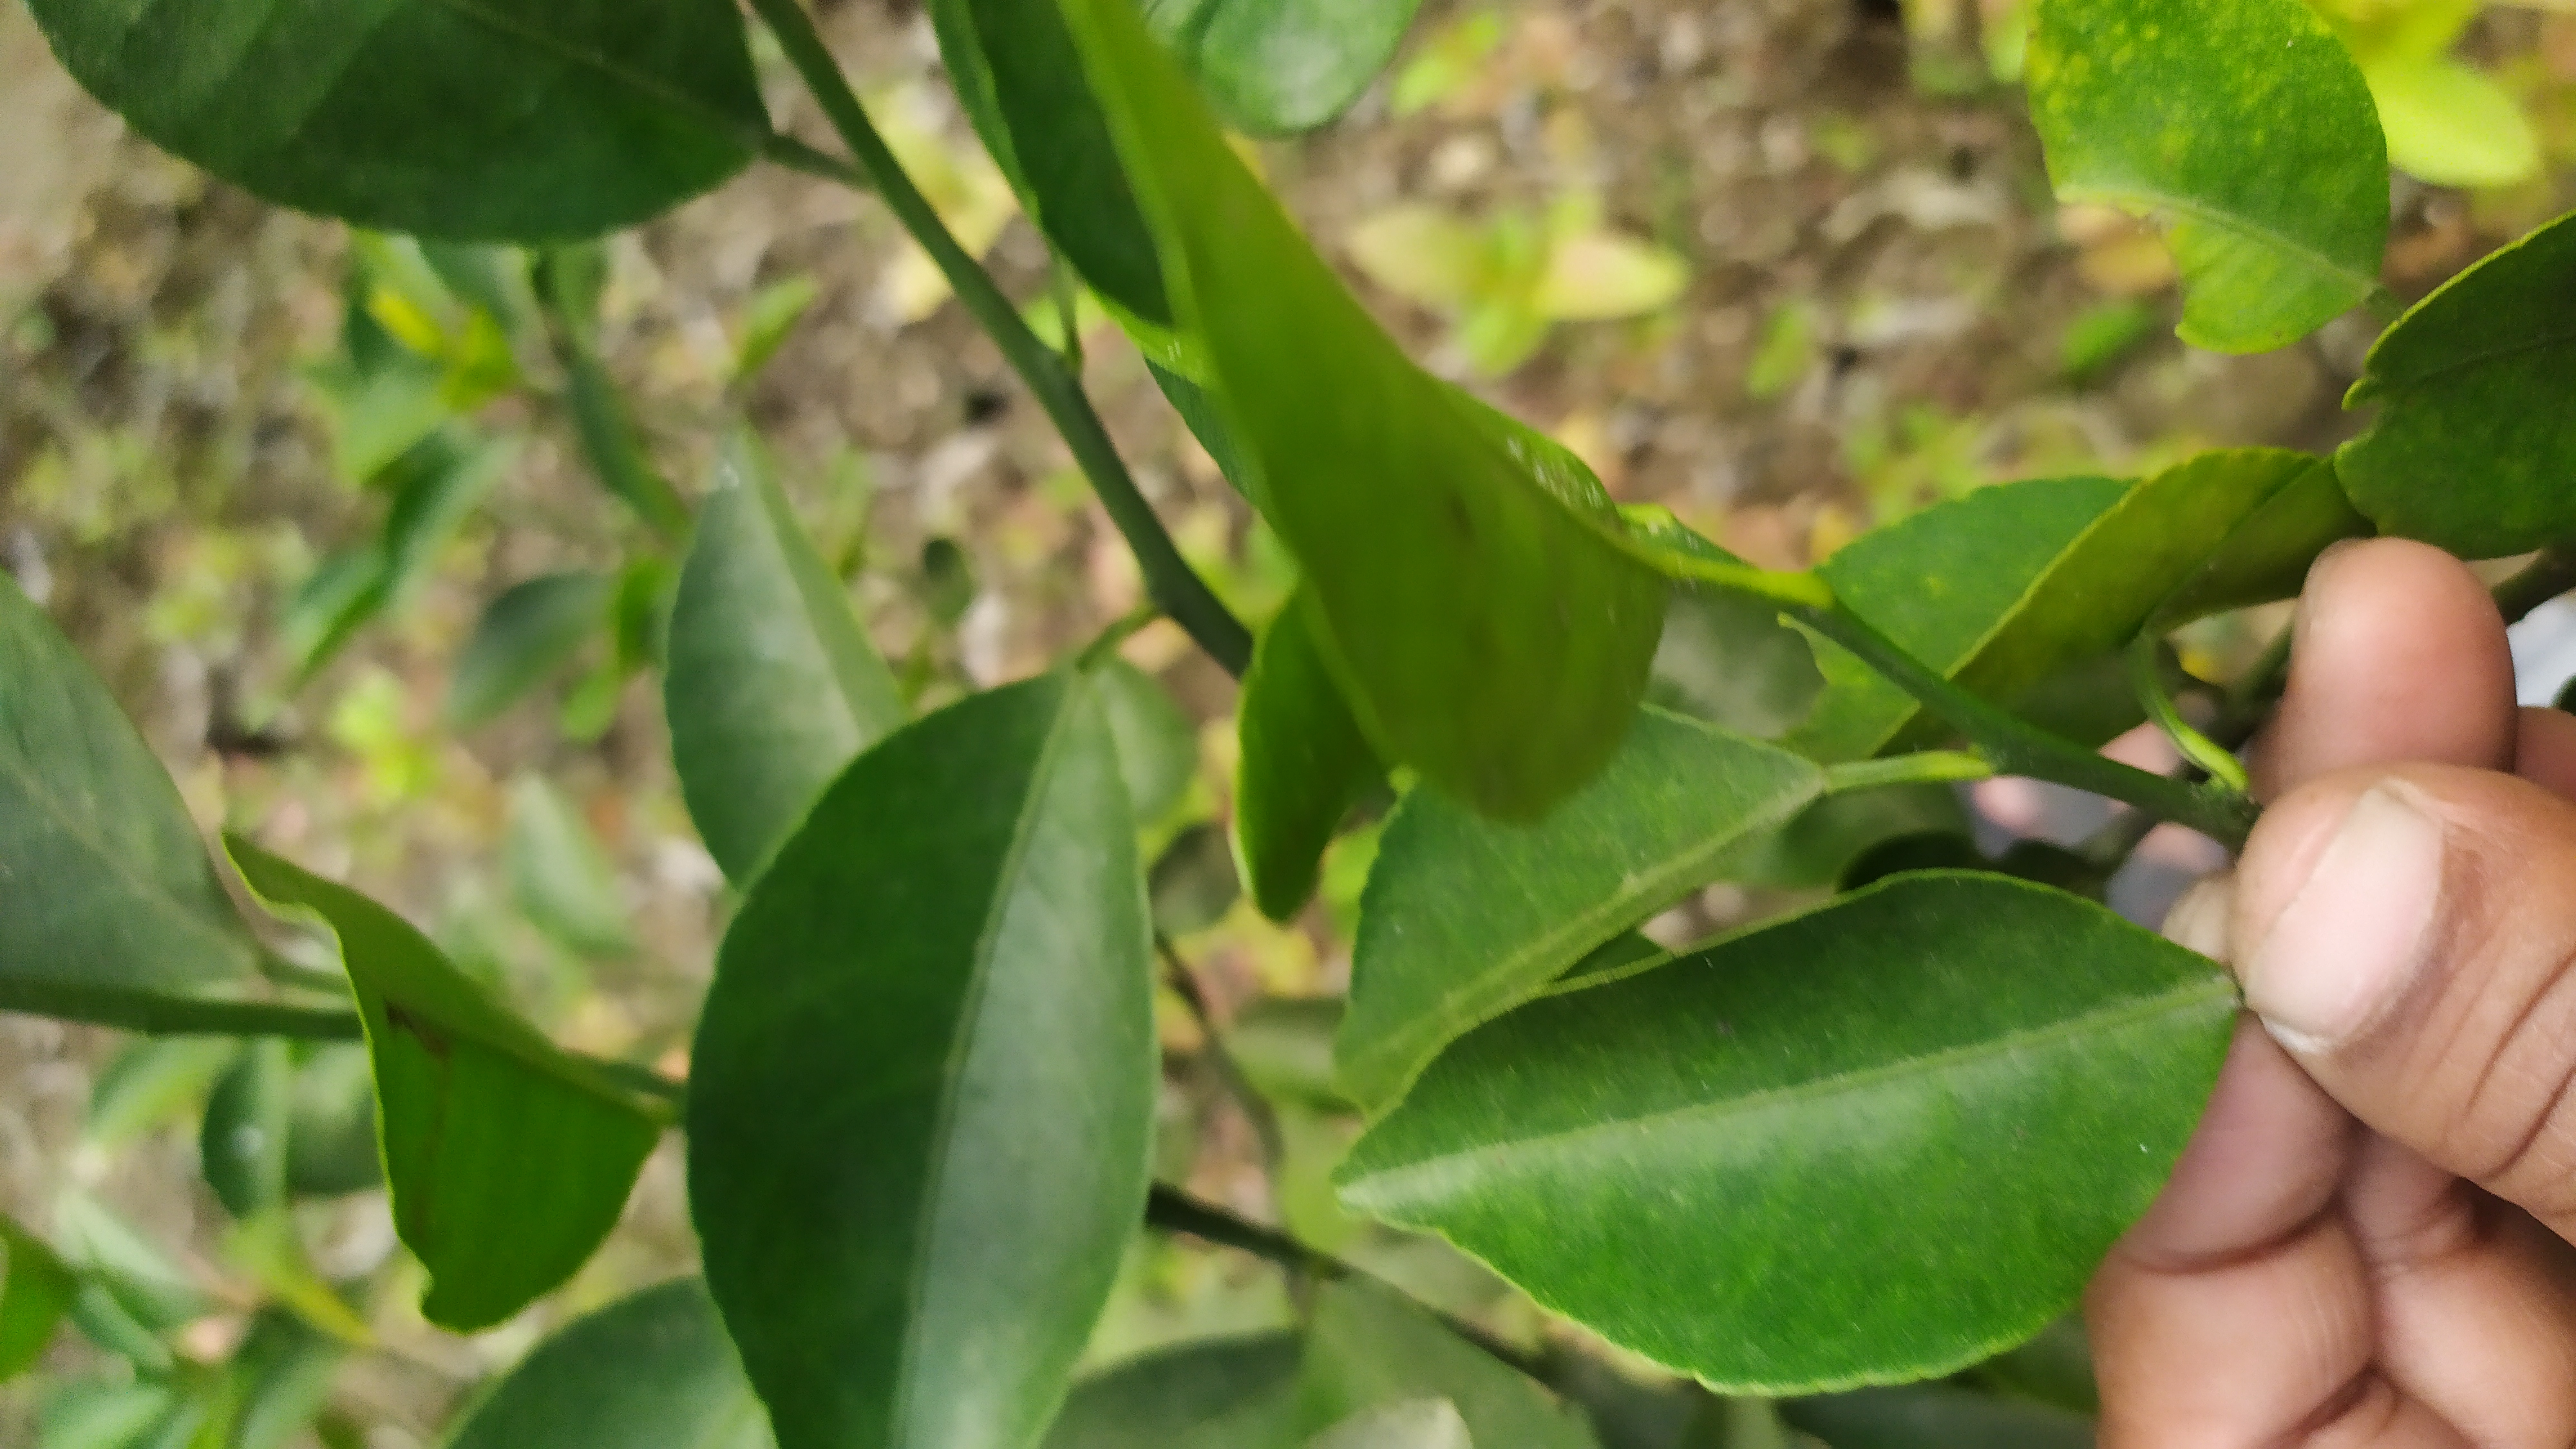
Mandarin leaf variety: China Mishti